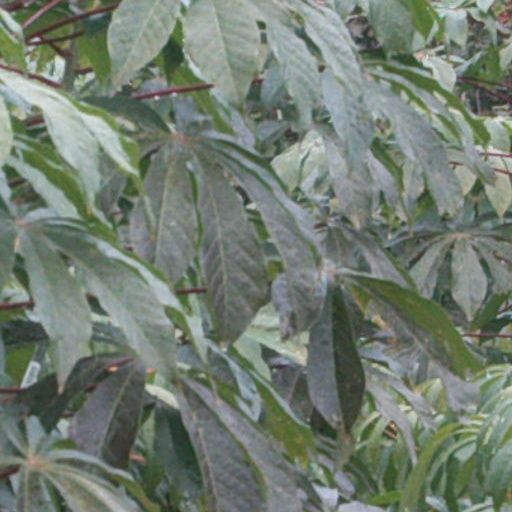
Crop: cassava